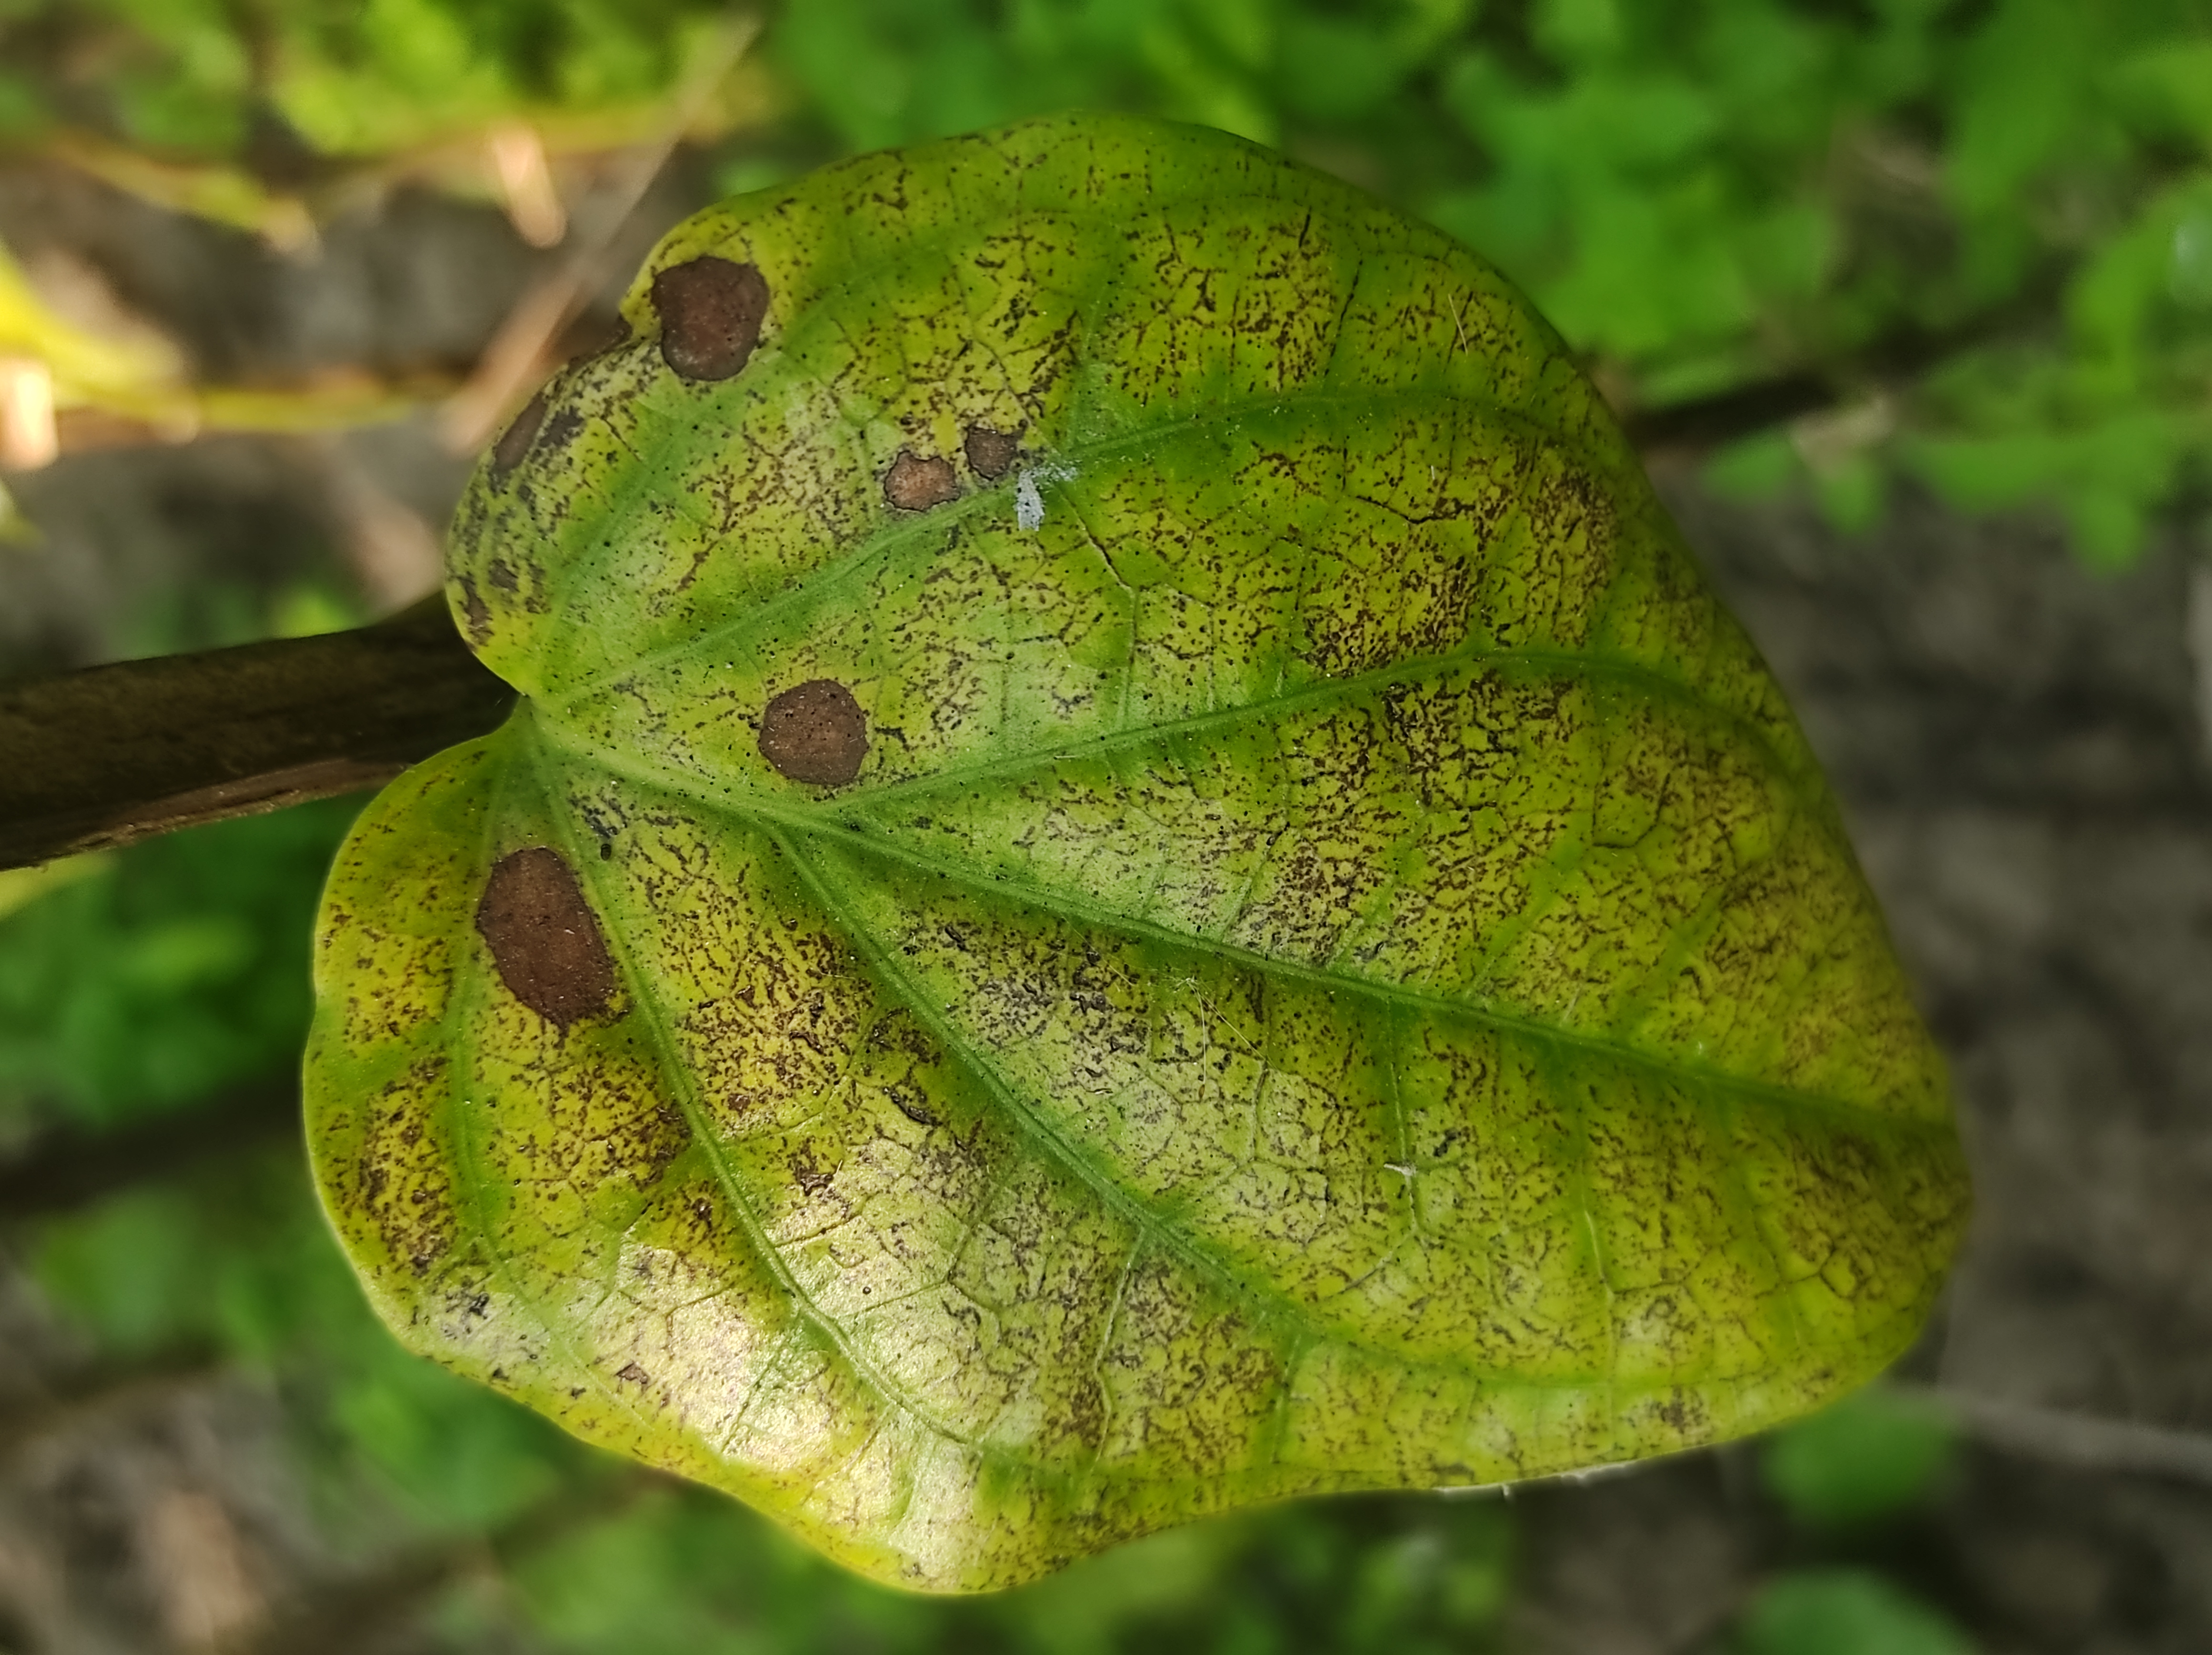
Label: Fungal_Brown_Spot_Disease